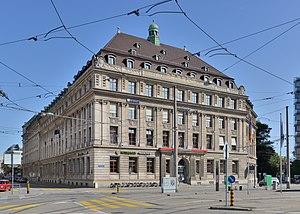
Bâle est une ville de Suisse. C'est la troisième ville la plus peuplée de Suisse après Zurich et Genève, et le chef-lieu du canton de Bâle-Ville. La commune de Bâle compte 177 654 habitants en 2019. Elle se situe dans le nord-ouest de la Suisse, où le Rhin se dirige vers le nord. Sur le plan politique, le gouvernement du canton est également l'organe exécutif de la ville de Bâle. Cette particularité existe depuis 1876.